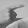
ASL letter: G